Actinopterygii

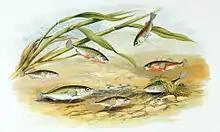
Three-spined stickleback ("Gasterosteus aculeatus") males (red belly) build nests and compete to attract females to lay eggs in them. Males then defend and fan the eggs. Painting by Alexander Francis Lydon, 1879

In nearly all ray-finned fish, the sexes are separate, and in most species the females spawn eggs that are fertilized externally, typically with the male inseminating the eggs after they are laid. Development then proceeds with a free-swimming larval stage. However other patterns of ontogeny exist, with one of the commonest being sequential hermaphroditism. In most cases this involves protogyny, fish starting life as females and converting to males at some stage, triggered by some internal or external factor. Protandry, where a fish converts from male to female, is much less common than protogyny.